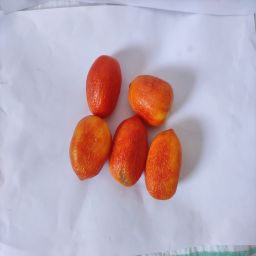
Crop: Tomato
Quality: Old